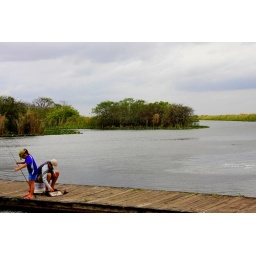
under the gray clouds of rain